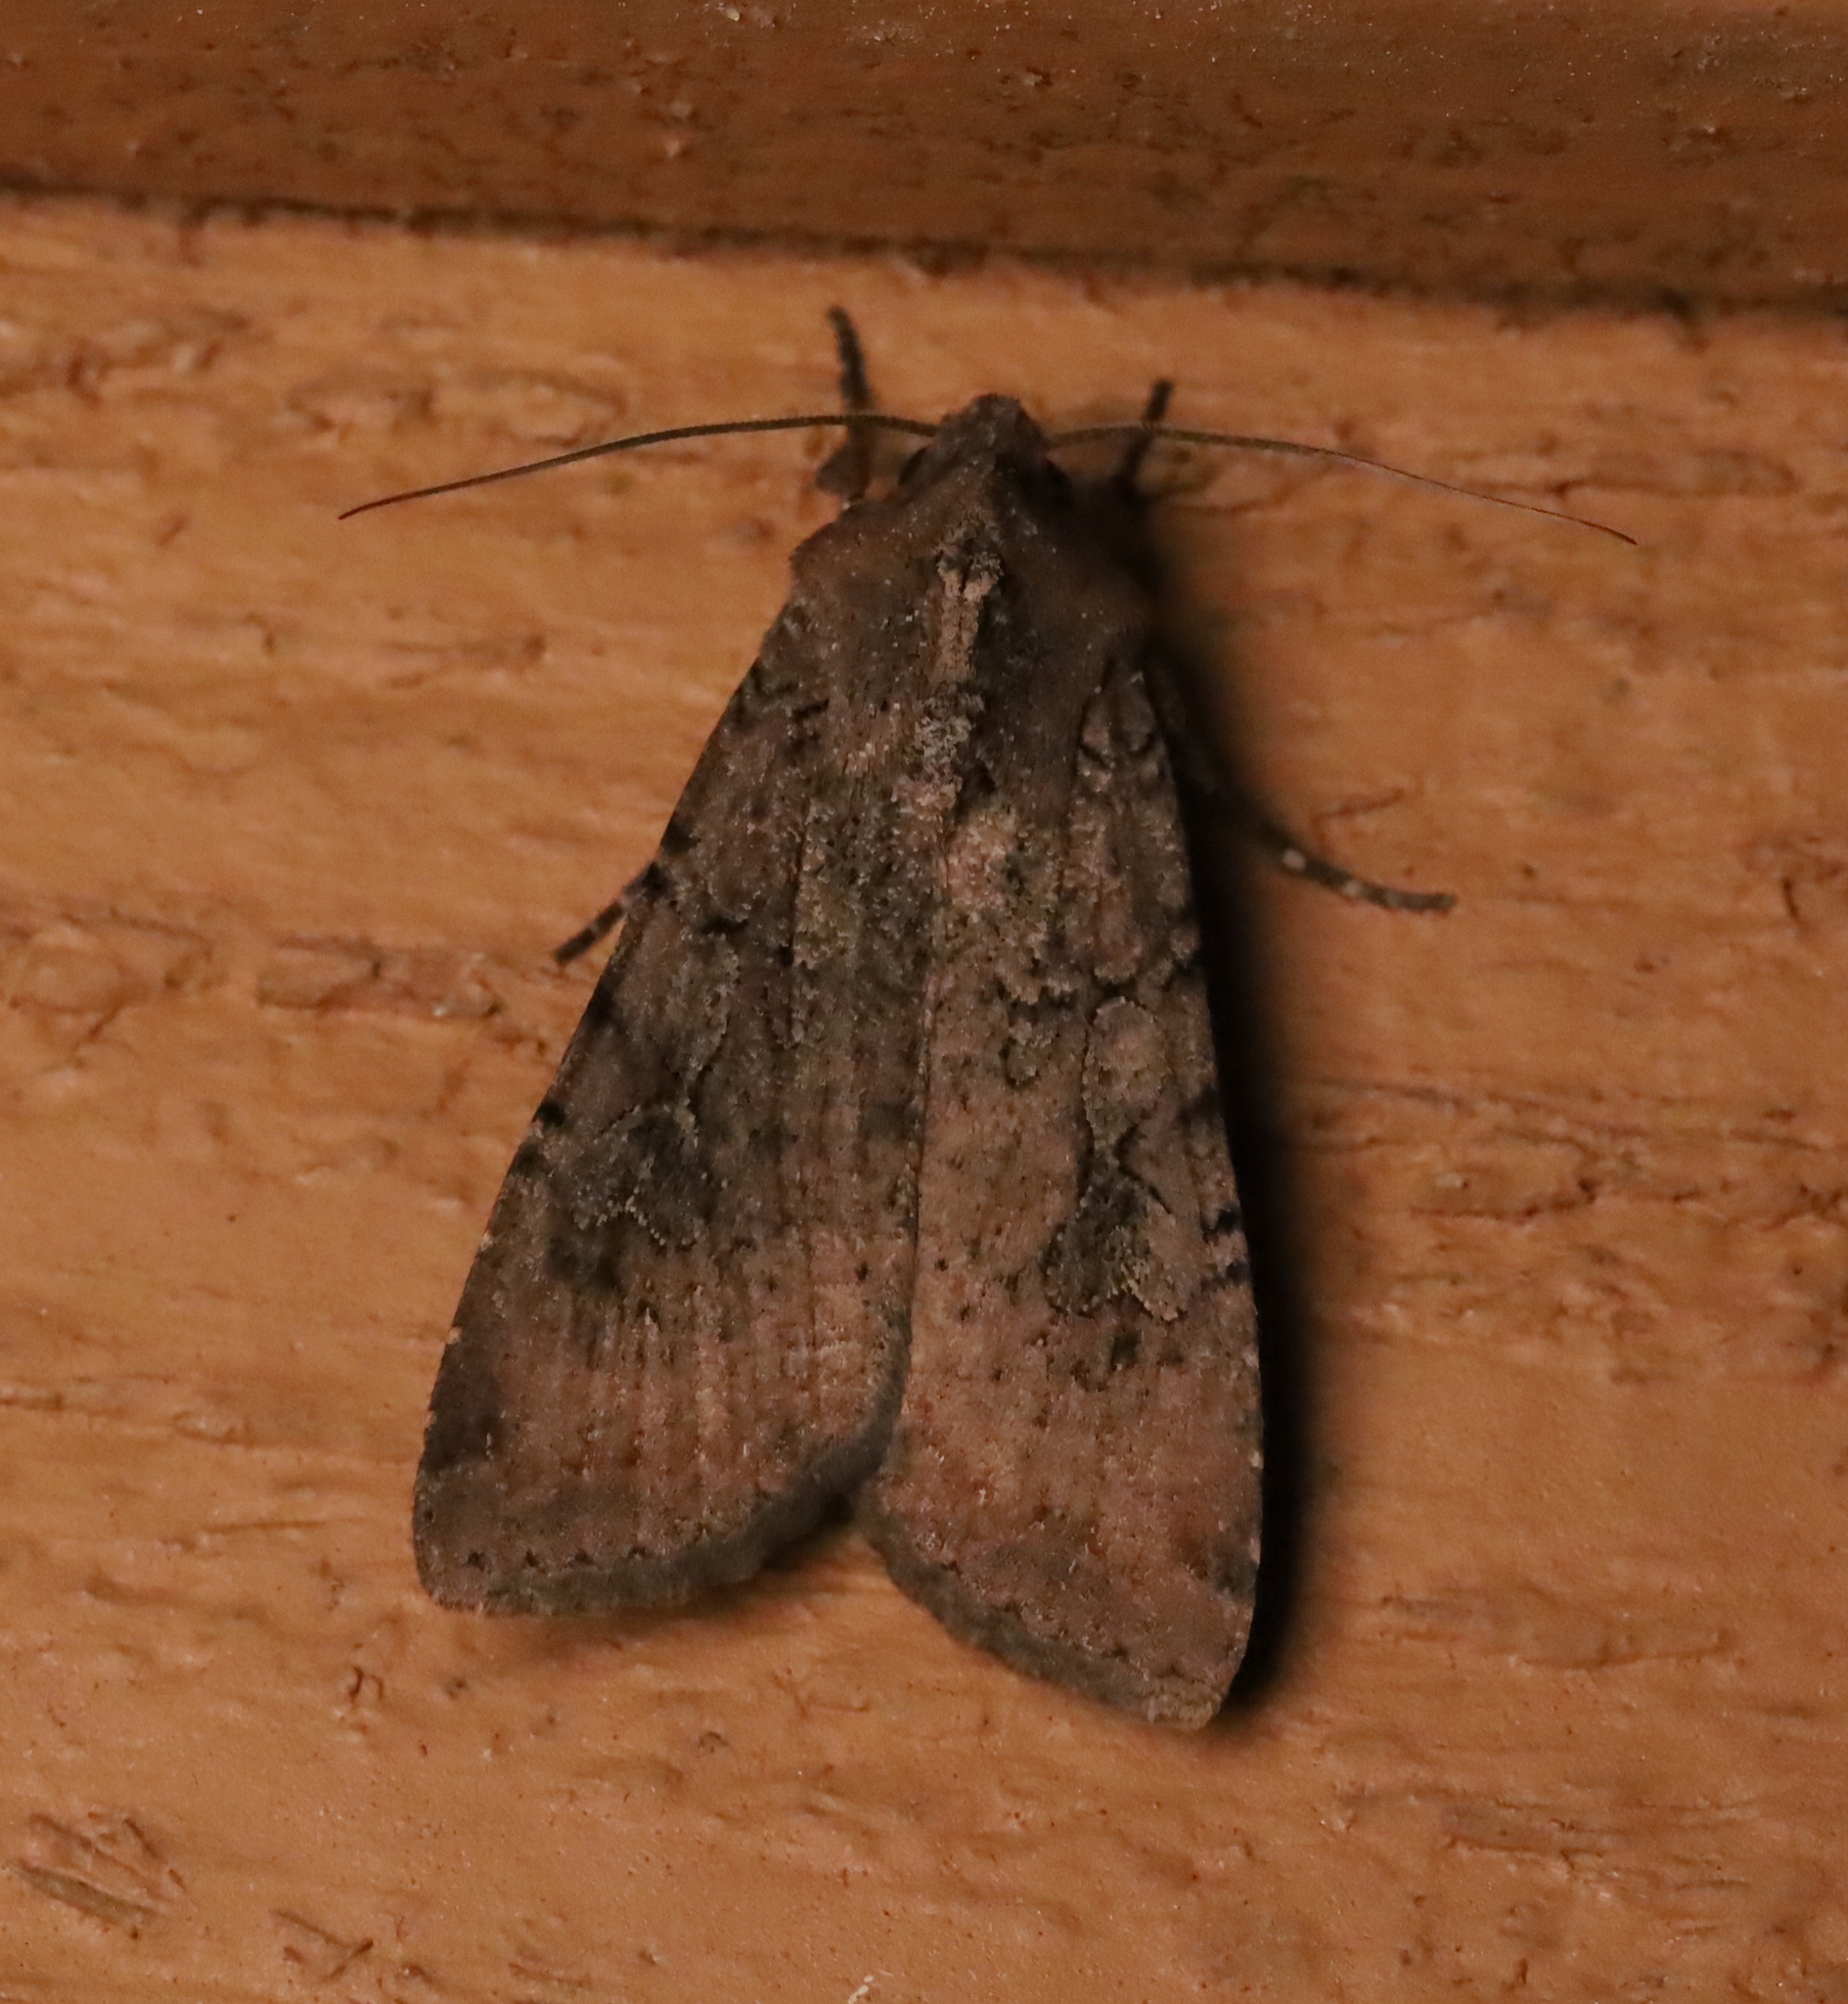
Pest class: cutworms